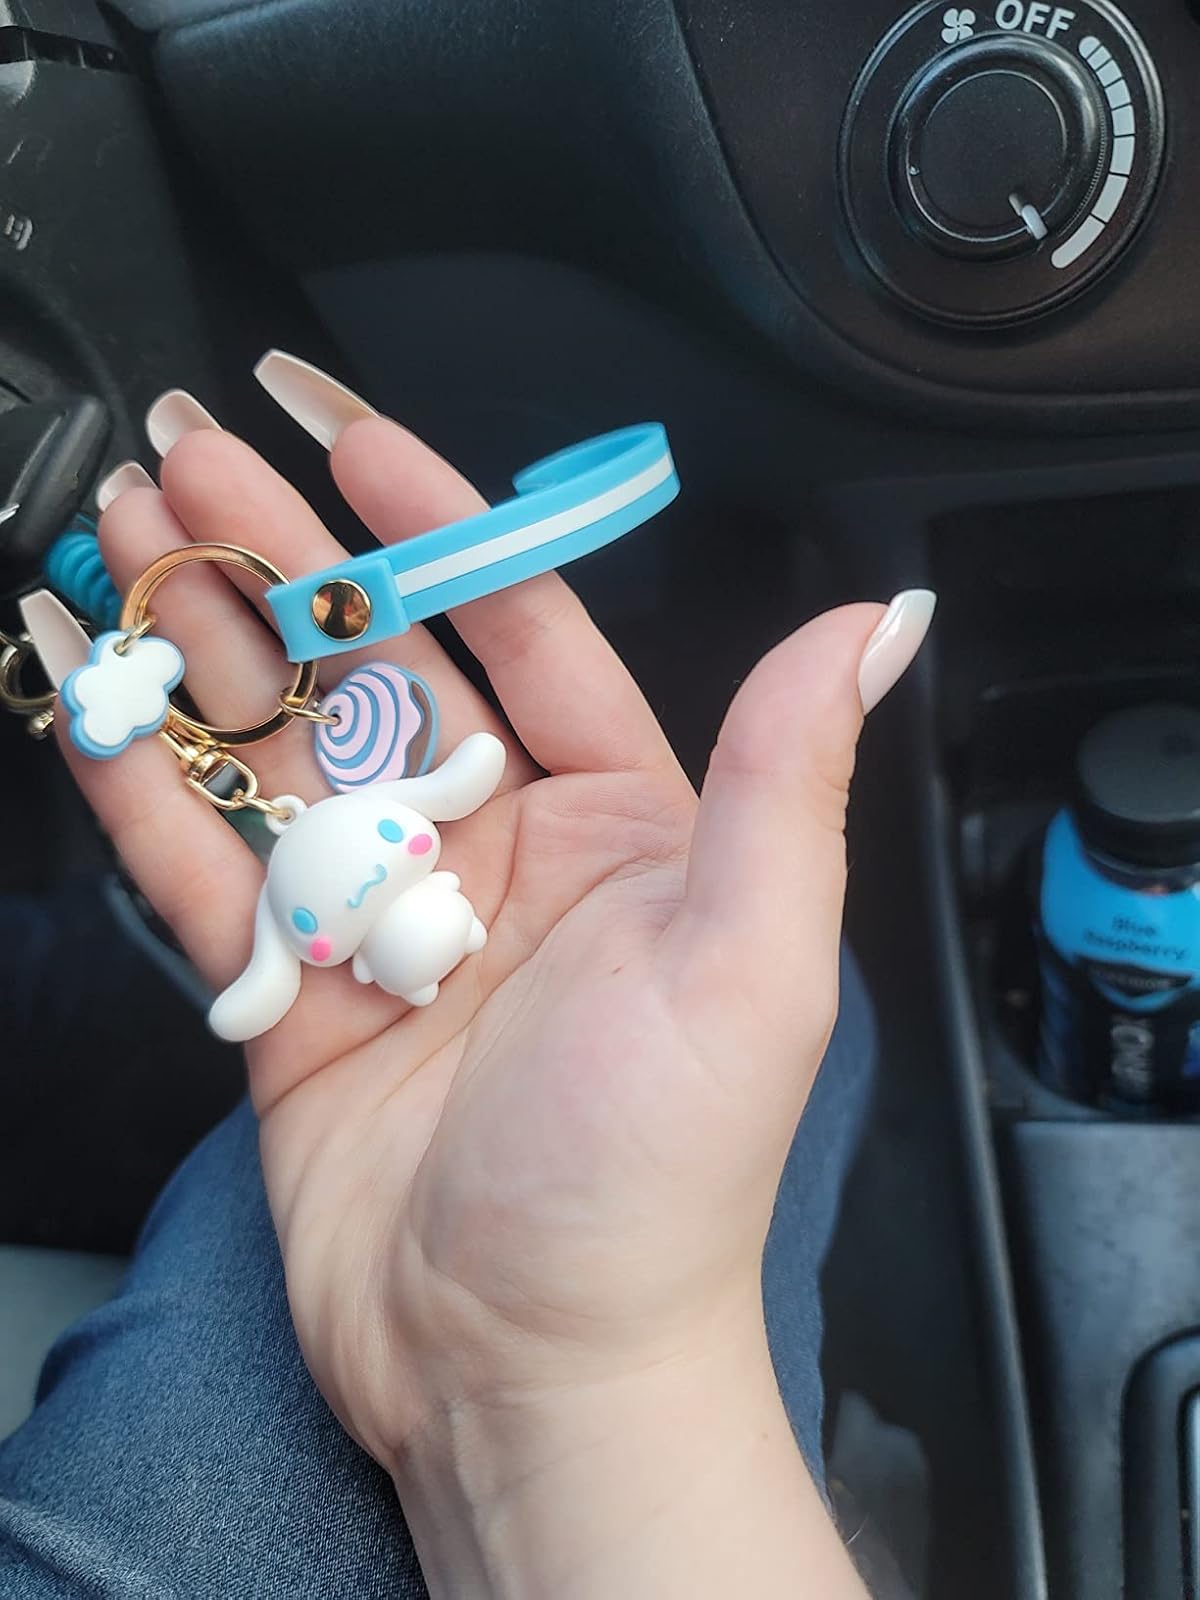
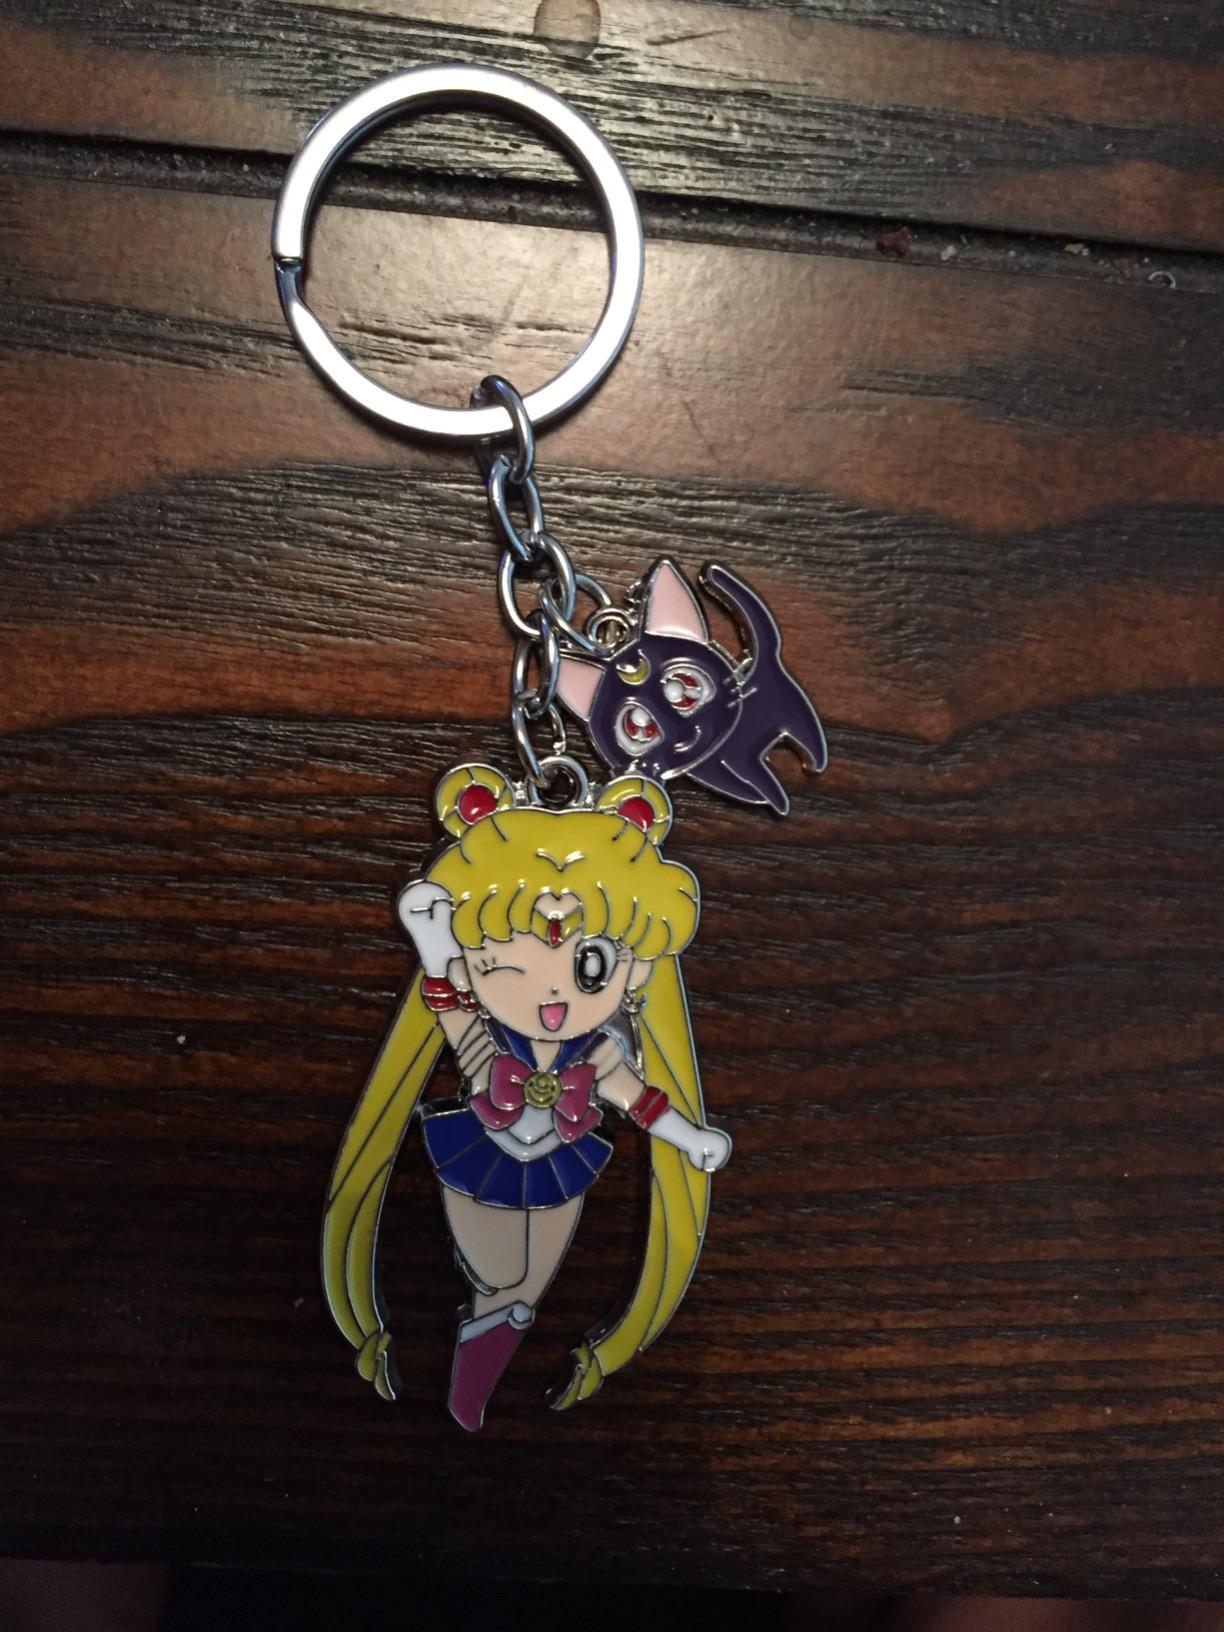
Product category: accessories_keychain
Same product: no